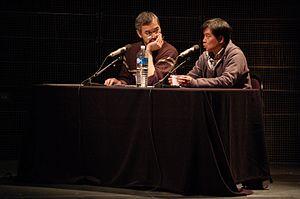
Fête de l'Anim 2006, masterclass du réalisateur japonais Sunao Katabuchi
Sunao Katabuchi est un scénariste et réalisateur de films d'animation japonais, né en 1960 à Hirakata dans la préfecture d'Ōsaka.